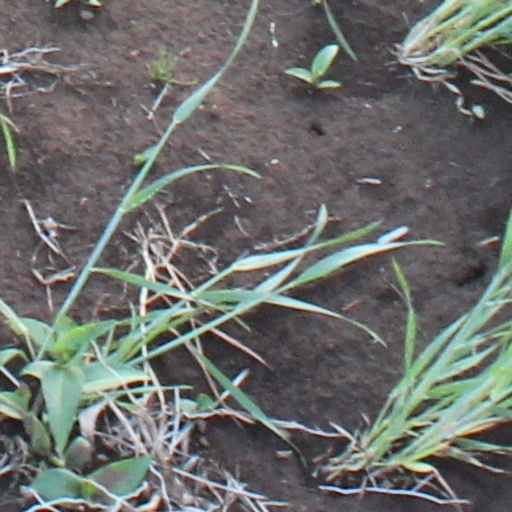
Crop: wheat